Luis Lezama Leguizamón Sagarminaga

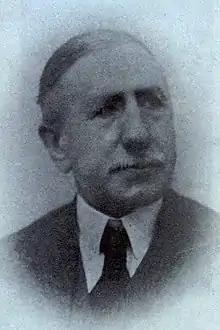

Luis Dionisio de Lezama Leguizamón y Sagarminaga (1865–1933) was a Spanish entrepreneur, Vascologist and politician. As a businessman he kept developing the family-owned mining conglomerate, which controlled part of iron ore, carbon, fluorite, anhydrite and plaster exploitation in Vascongadas and Asturias. As a linguist he was a longtime executive of , owned one of the largest collections of Basque literature and contributed few scientific works himself. As a politician he supported the Traditionalist cause, first as a Carlist, in 1919–1931 as a breakaway Mellista, and then again as a Carlist; in the early 1930s he held the provincial party jefatura in Biscay.